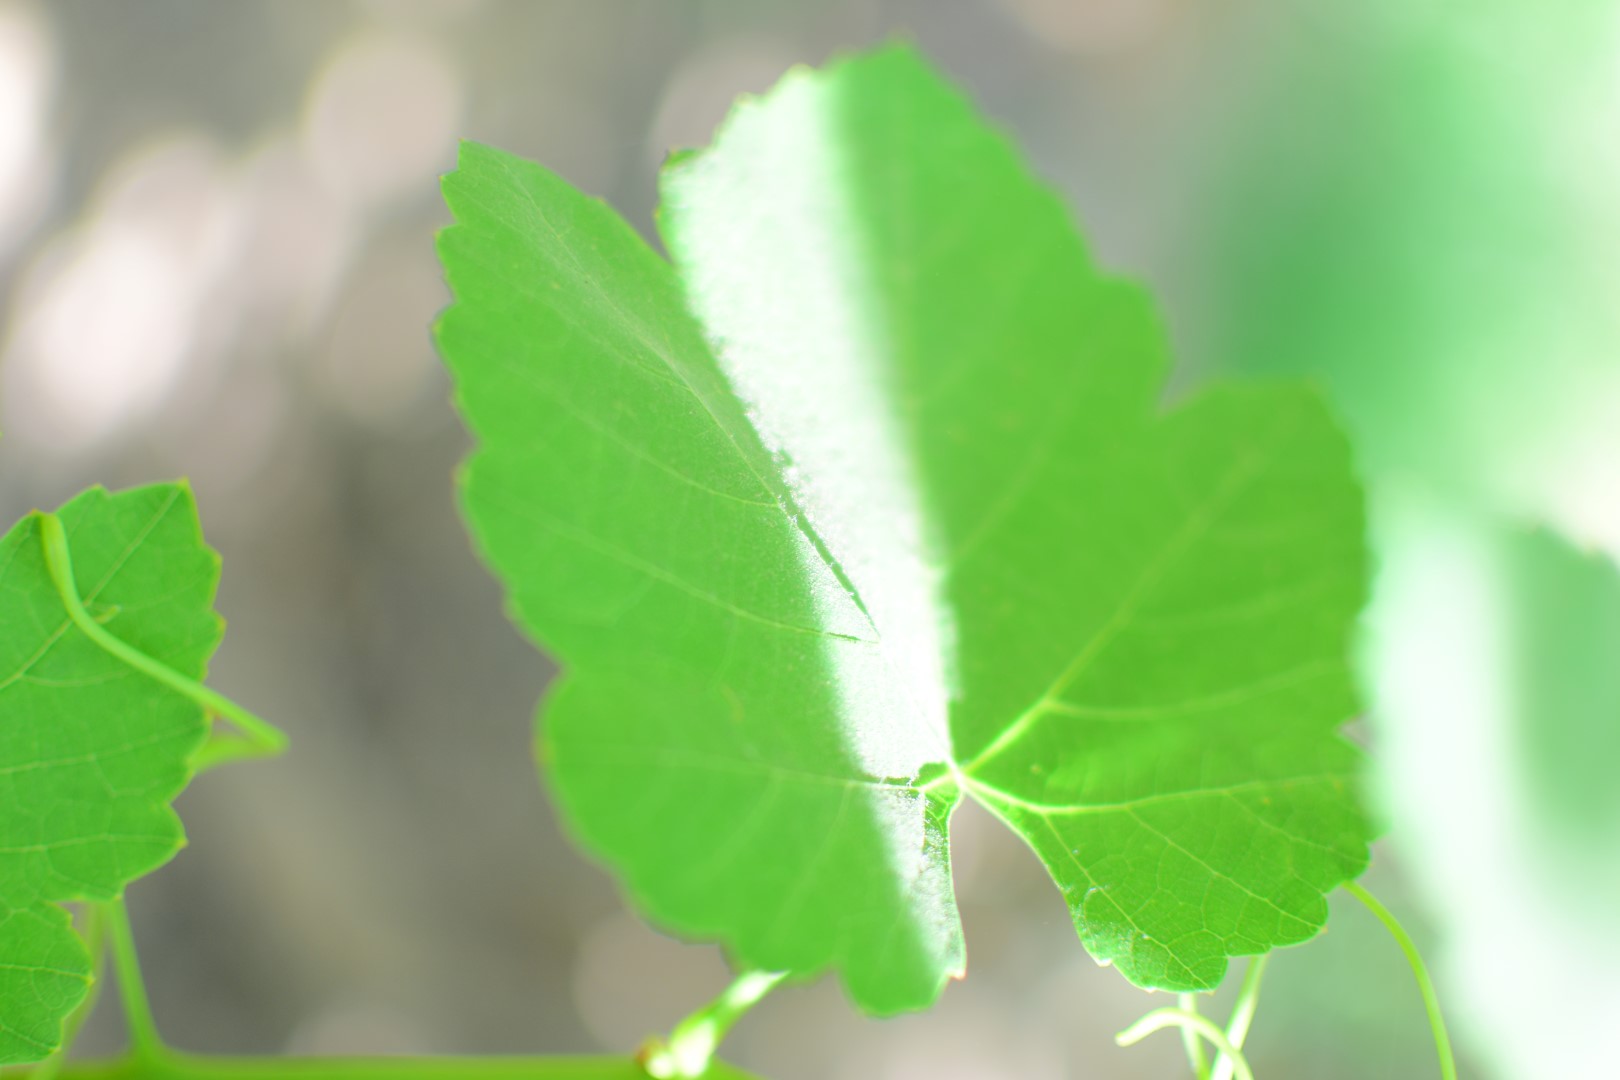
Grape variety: Shdah